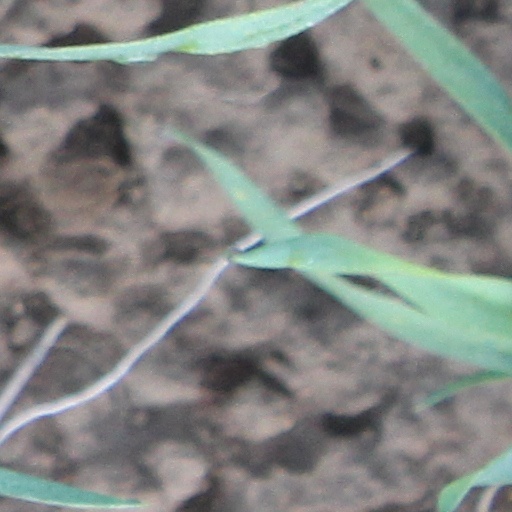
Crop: wheat